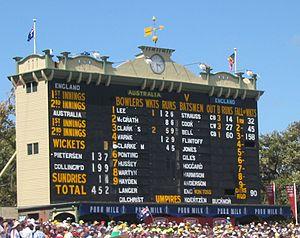
La manche ou tour de batte, en anglais innings, est, au cricket, une période de jeu durant laquelle une équipe essaye de marquer le meilleur total possible de points appelés courses, et l'autre essaye de l'en empêcher.